Jerdone Castle

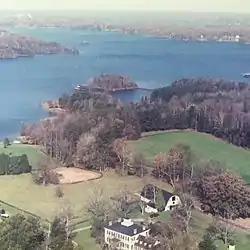
Aerial view of the property

Jerdone Castle is a plantation located in Bumpass, Louisa County, Virginia, originally established . Jerdone Castle is a Virginia Historic Landmark and registered on the U.S. National Register of Historical Places. Originally , much of the plantation's original land is submerged under Lake Anna. The estate currently contains .